History of modern Macedonia (Greece)

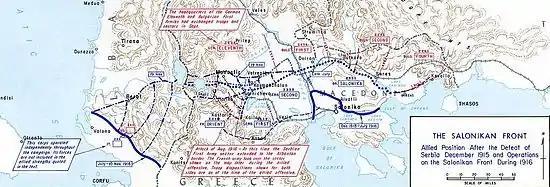
Fighting along the Greek border in Macedonia, 1916

Venizelos was in support of the Allies and wanted Greece to join the war on their side, while the pro-German King wanted Greece to remain neutral, which would favor the plans of the Central Powers. The disagreement had wider implications, since it would also affect the character and role of the king in the state. The unconstitutional dismissal of Venizelos by the King resulted in a deep personal rift between the two and in subsequent events their followers divided into two radically opposed political camps affecting the wider Greek society.